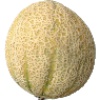
Label: Cantaloupe 2